Describe the emotion expressed in this image:  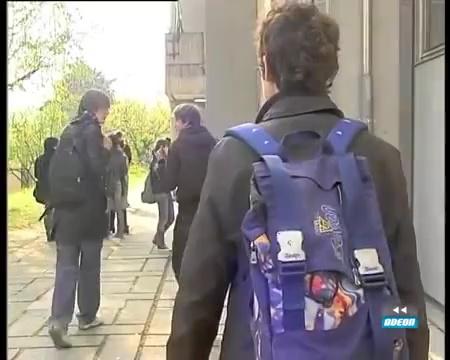
This person displays Suffering, valence and arousal with low intensity.